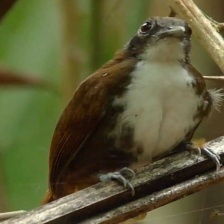
Species: ANTBIRD
Scientific name: THAMNOPHILIDAE